119th New York Infantry Regiment

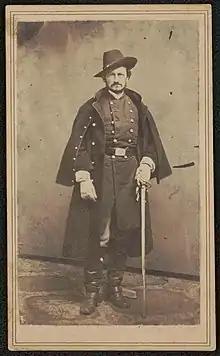
Colonel Elias Peissner

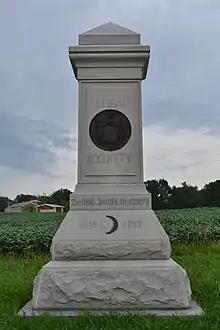
119th New York Infantry monument at Gettysburg Battlefield

The 119th New York Infantry Regiment was an infantry regiment in the Union Army during the American Civil War.